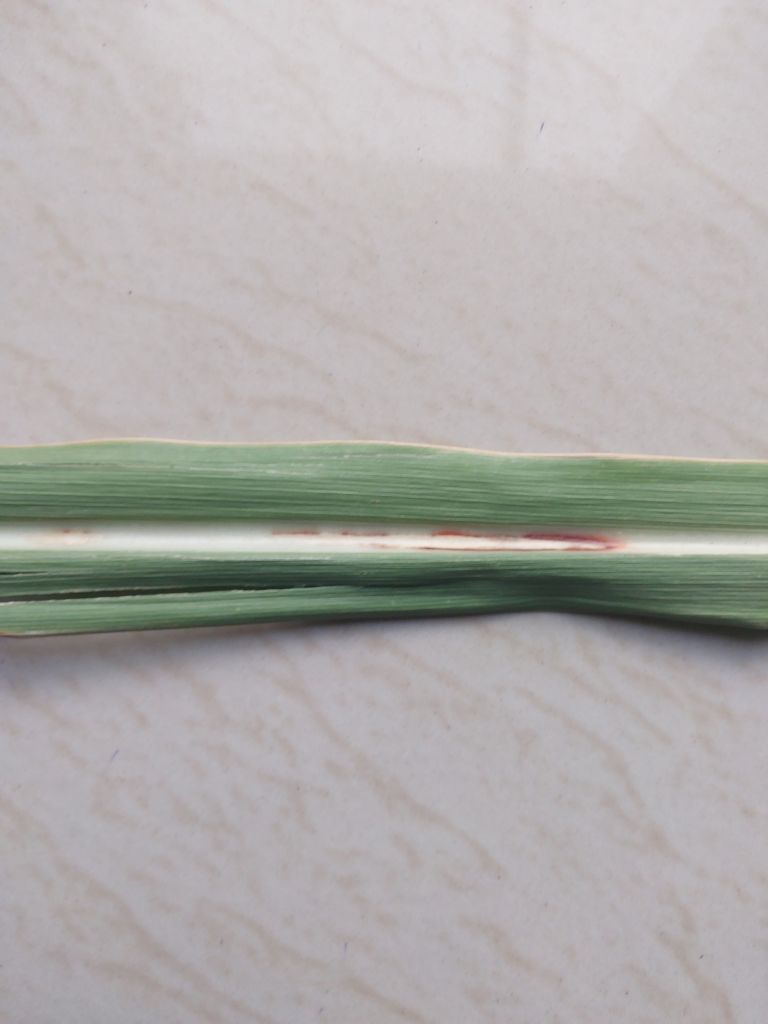
Label: Brown Spot